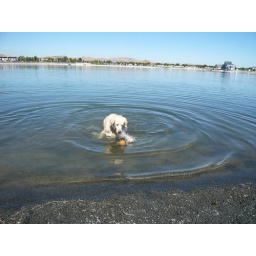
At dog park on the lake right by my apartment. Tascha sometimes has trouble getting her mouth around the ball